Jesse H Turner Park

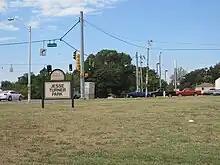

Jesse H Turner Park is a public park in Memphis, Tennessee at the corner of South Parkway and Bellevue in South Memphis. Jesse H. Turner Sr. was a major civil rights champion and former president of Tri-State Bank in Memphis, Tennessee. Jesse H. Turner, Sr. had a long and dedicated service to the NAACP, which began when he was a student at LeMoyne College. He became a longtime treasurer of the national NAACP organization. He was also the first black CPA of Tennessee, and the first black chairman of the Shelby County Board of Commissioners.